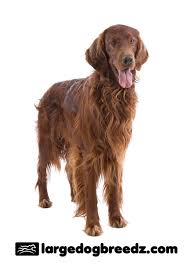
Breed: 207-n000011-Irish_setter